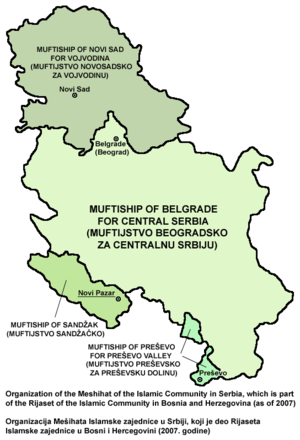
La Communauté islamique en Serbie a son siège à Novi Pazar, dans la région du Sandžak, en Serbie. Créée en janvier 2007, elle est avec la Communauté islamique de Serbie l'une des deux organisations des Musulmans du pays.